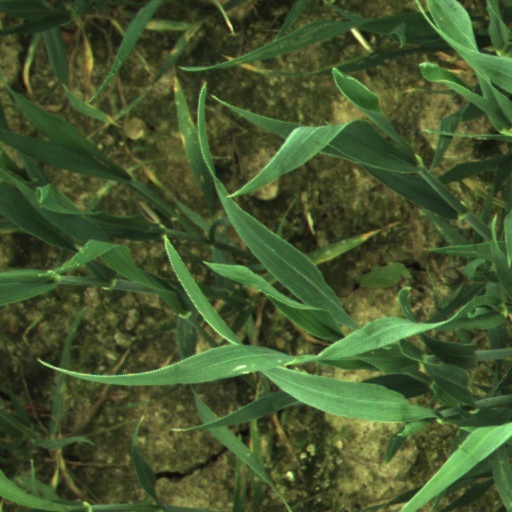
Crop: wheat